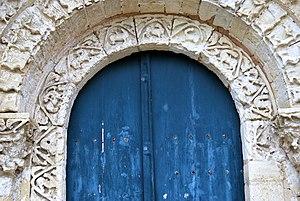
Haux église St Martin
L'église Saint-Martin est une église catholique située dans la commune de Haux, dans le département de la Gironde, en France.